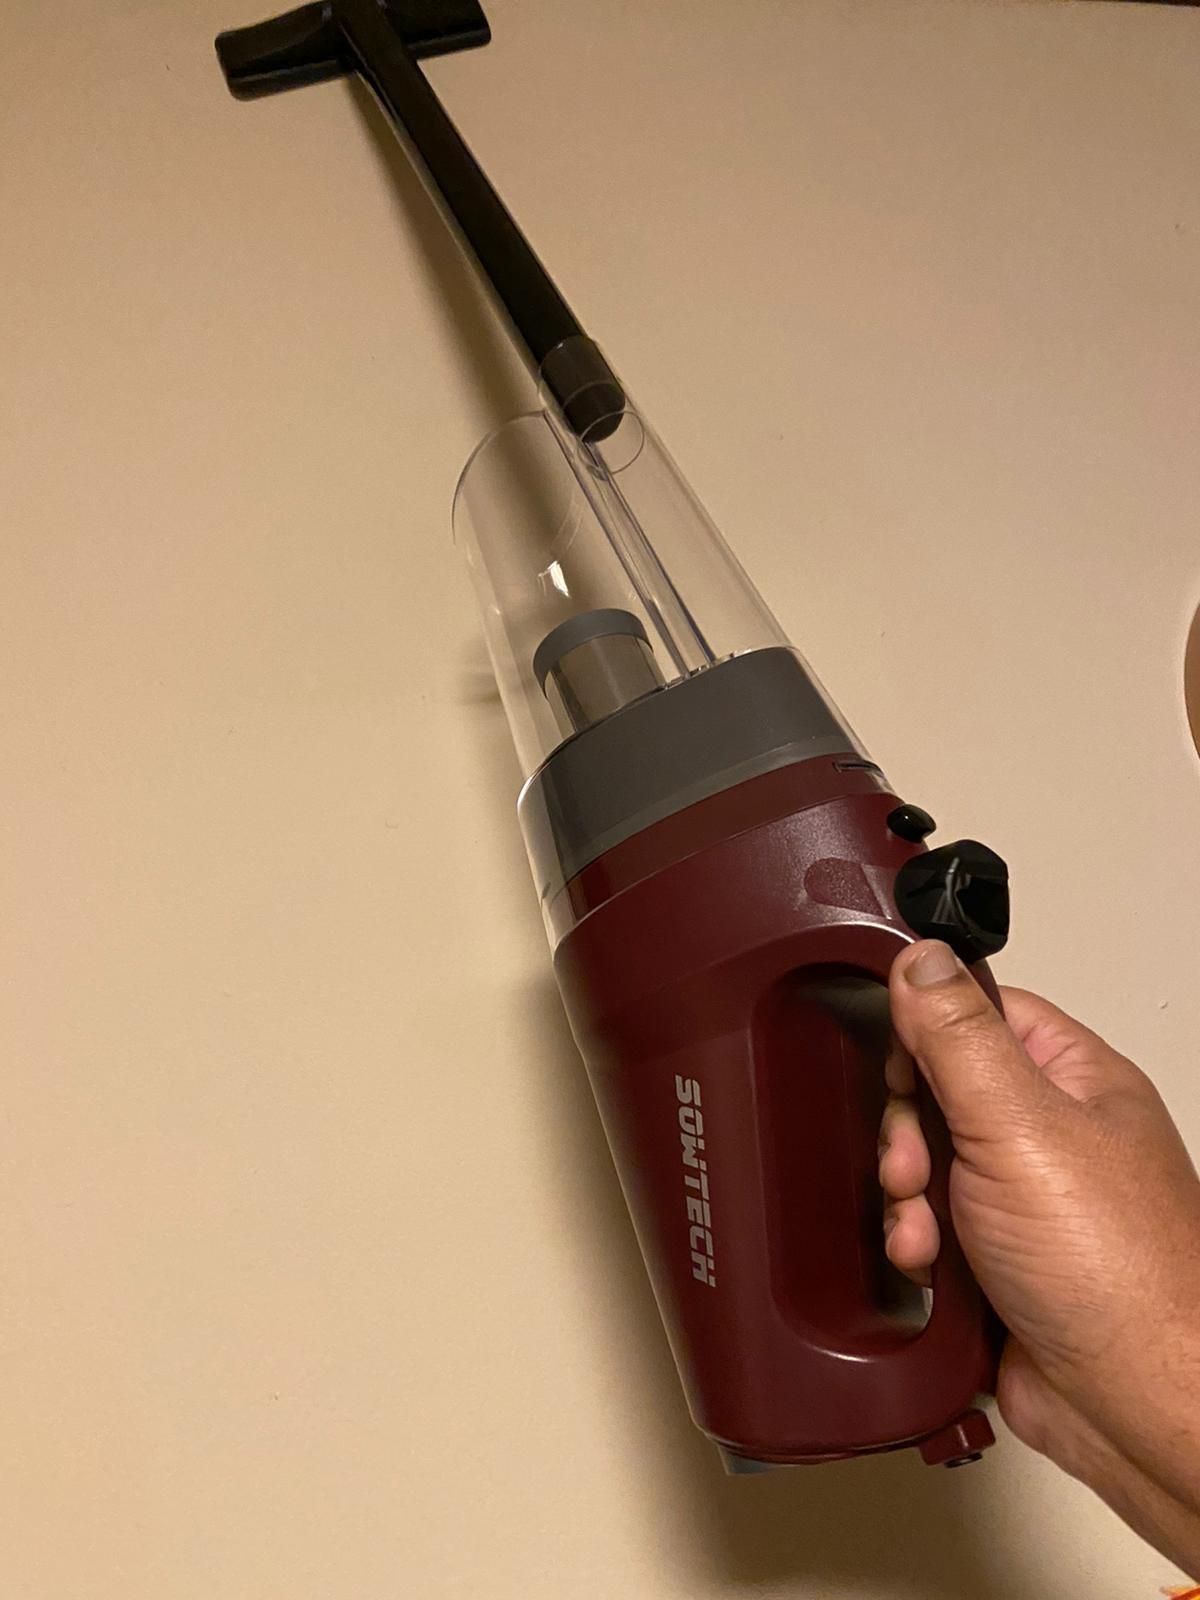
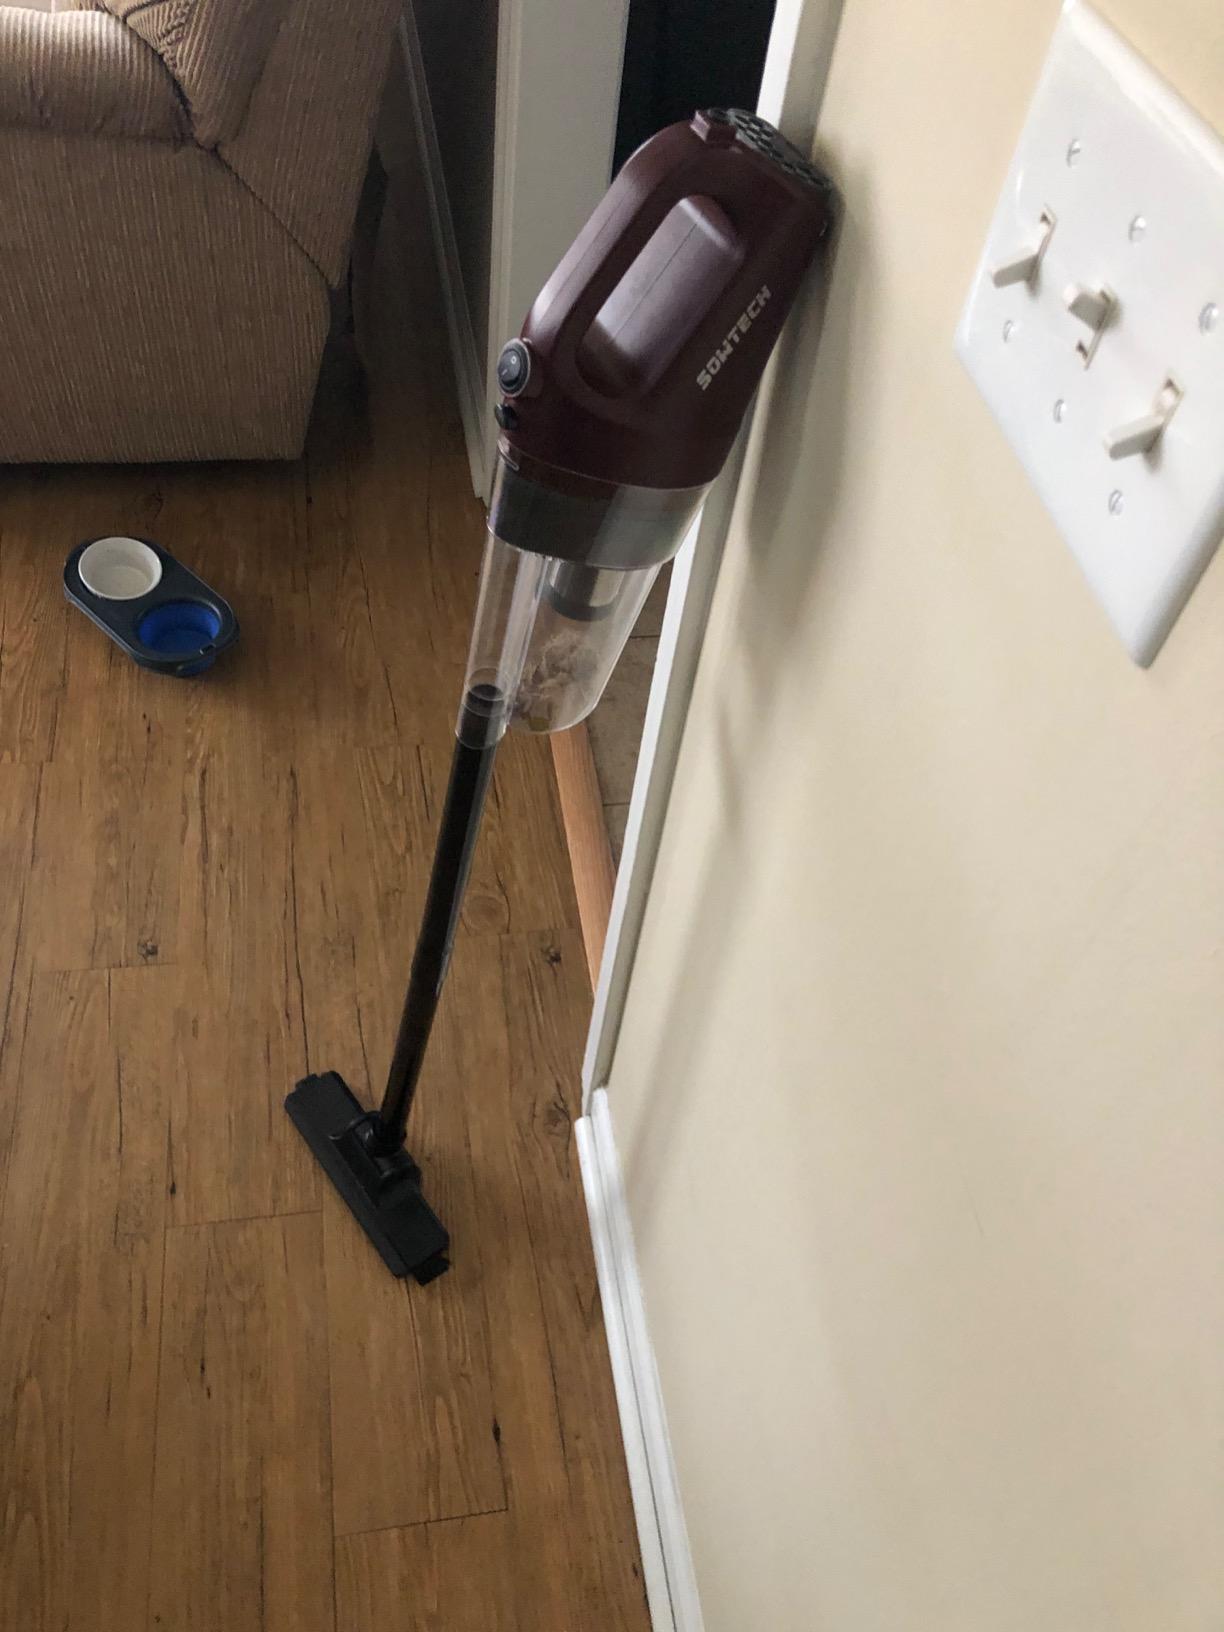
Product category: items_vacuum
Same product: yes